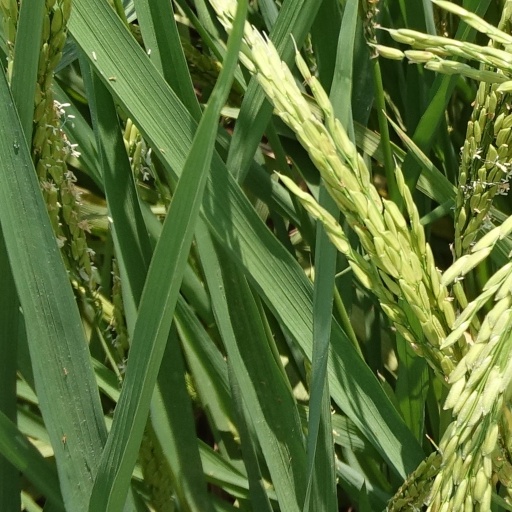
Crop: rice